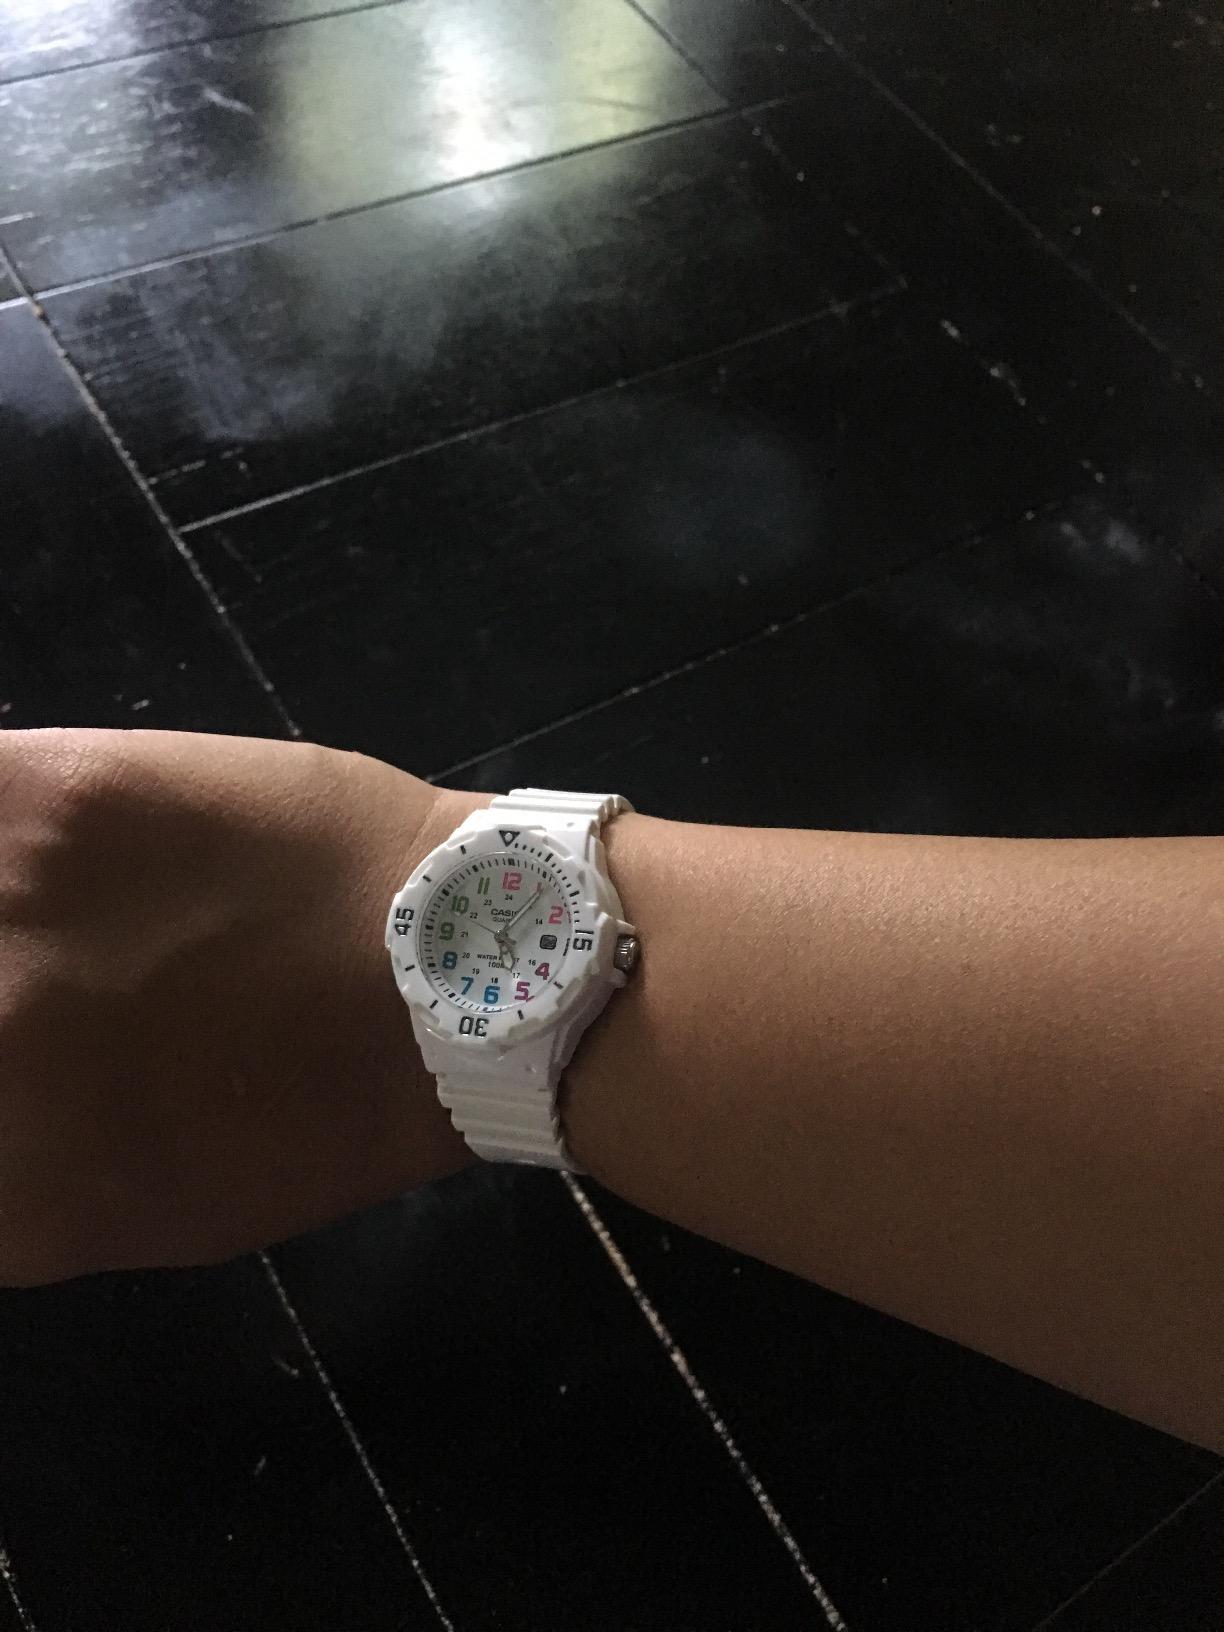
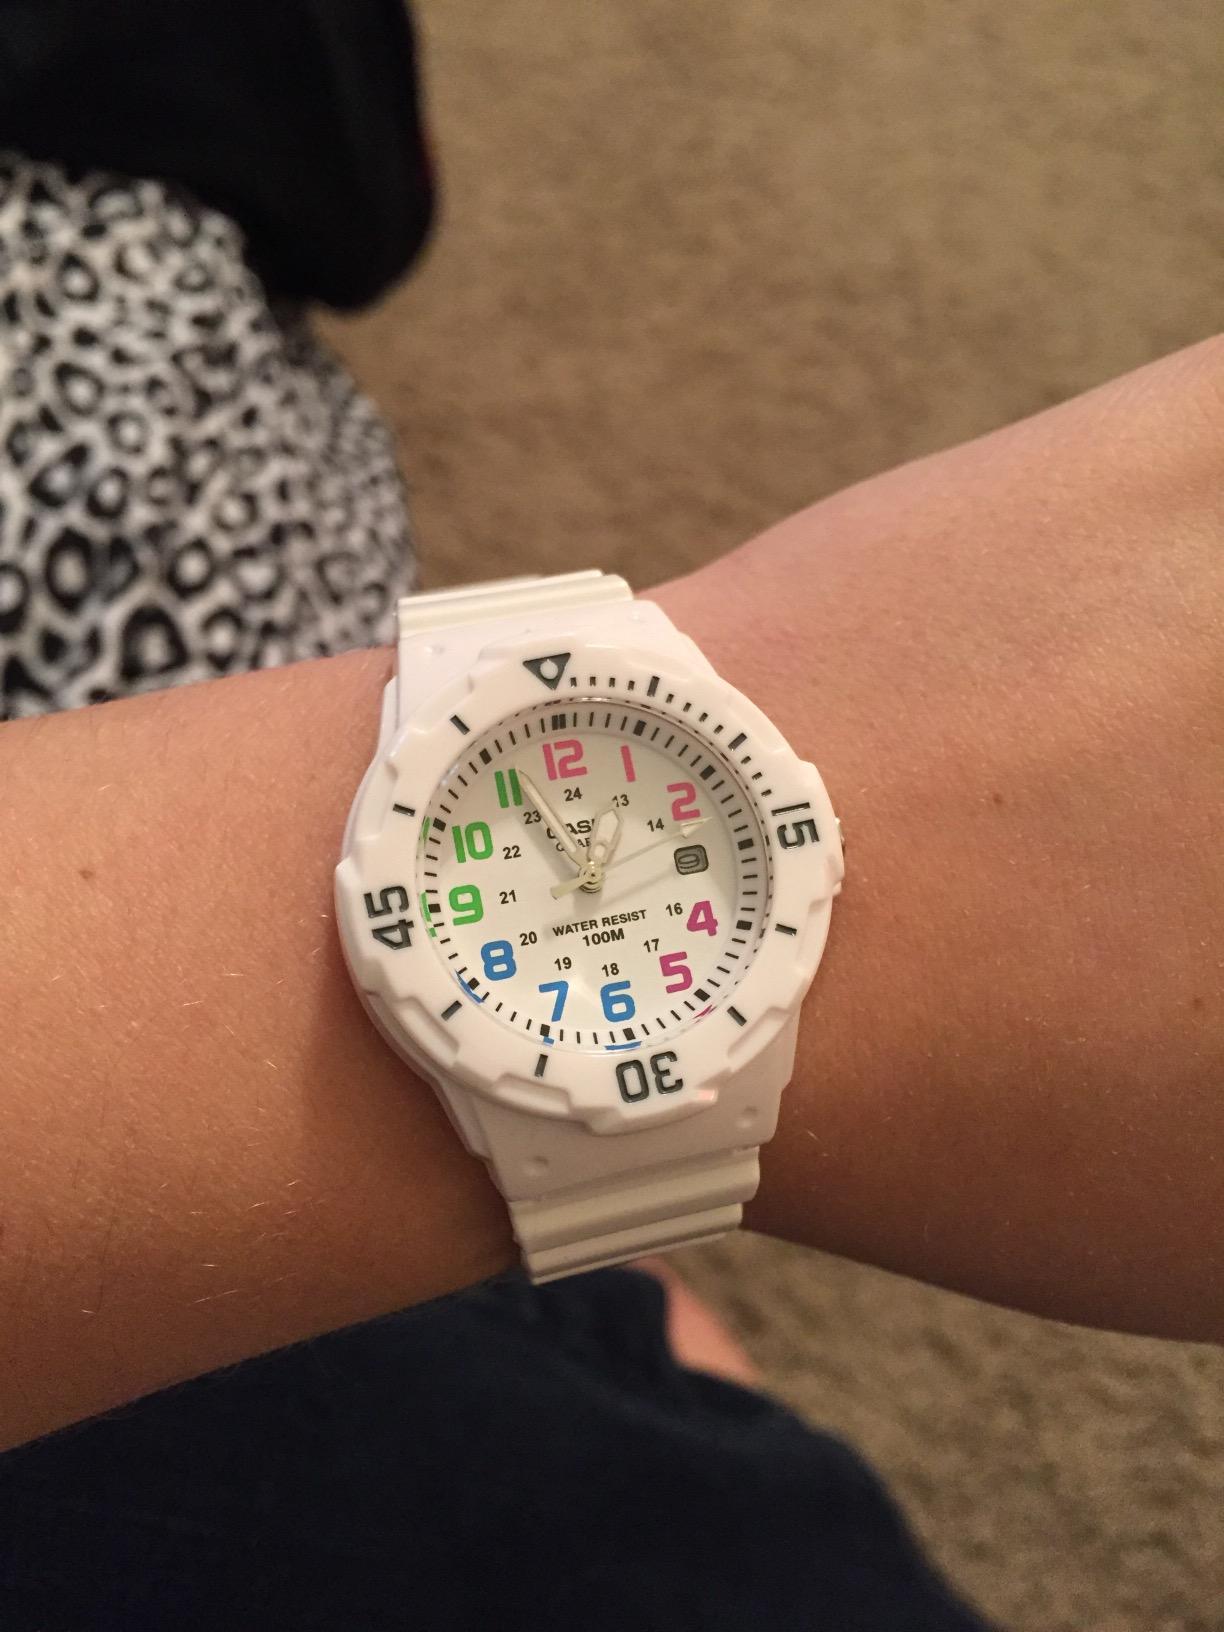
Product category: accessories_watch
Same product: yes